Brown Apartments (Cedar Rapids, Iowa)

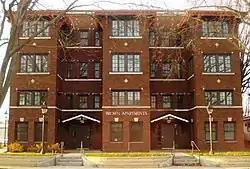

Brown Apartments is a historic building located in Cedar Rapids, Iowa, United States. Designed by local architect William J. Brown, this is an early example of an apartment suites building type and the first known English basement apartment building in the city. Other innovations from the time of construction include the janitor's living quarters, a common laundry room, and tenant storage areas. The building's first owners were Arthur and Elizabeth Brown. He was an ice cream manufacturer and marketer, and it is unknown if he was related to the architect. The four-story, brick structure features American Craftsman influences. The symmetrical facade consists of three projecting solarium bays between which are the entry ways into the building. Both of the entry porches has heavy wooden brackets, and each bay is capped with distinctive wood parapets that are supported by heavy timber brackets. Regionalist painter Marvin Cone lived in the building from 1920 to 1923. He dedicated two oil paintings to the Browns in lieu of rent. The building was listed on the National Register of Historic Places in 2010.